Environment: real
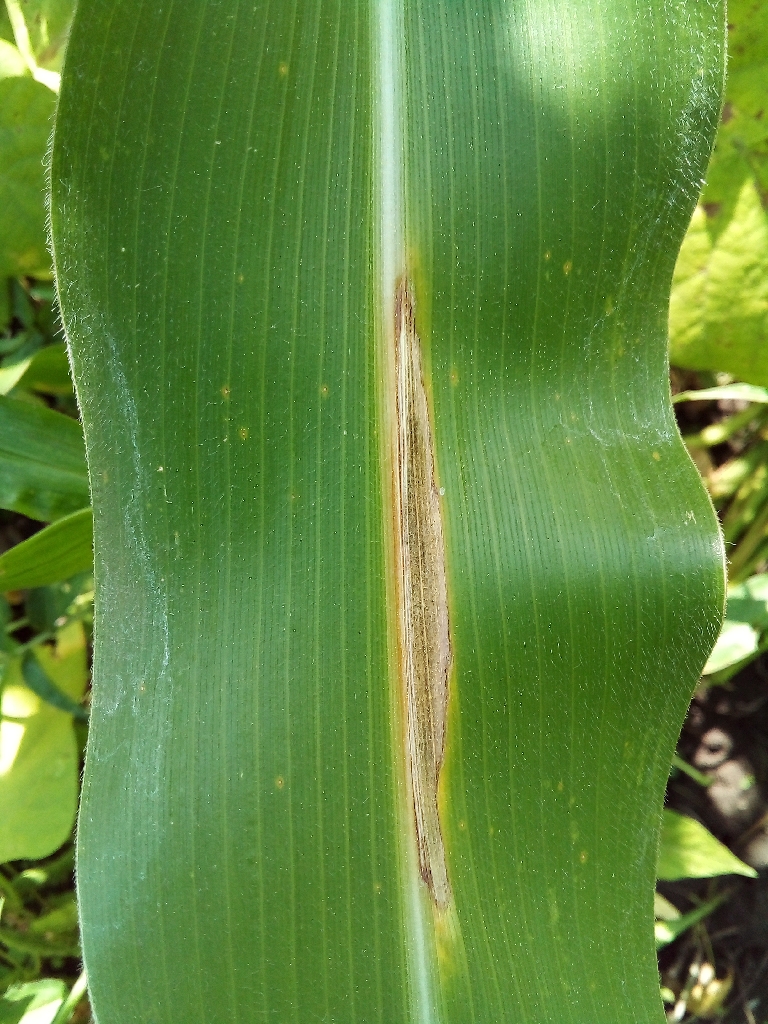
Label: northern_corn_leaf_blight